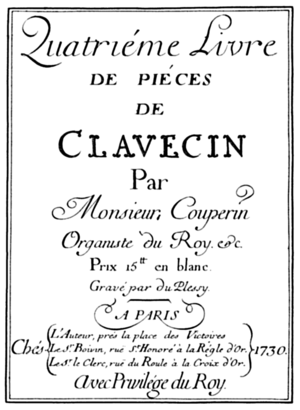
François Couperin - Quatrième Livre de Clavecin
Le Quatrième livre de pièces de clavecin de François Couperin paraît en 1730. Il comprend 8 ordres.